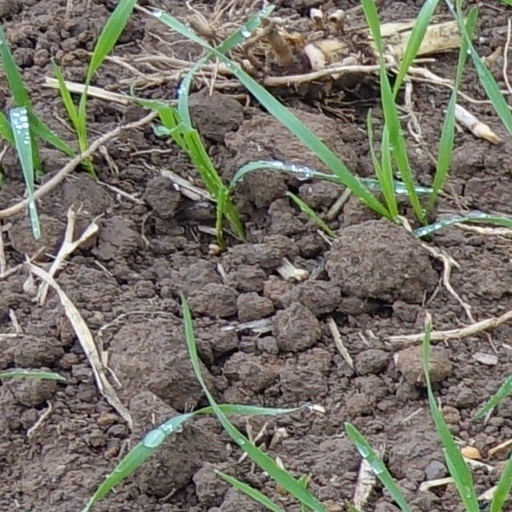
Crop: wheat